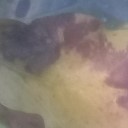
Label: Leaf_rust